Gino Santercole

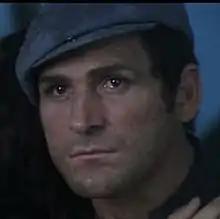
Santercole in the movie "Yuppi du" (1975)

Gino Santercole (21 November 1940 – 8 June 2018) was an Italian singer-songwriter, guitarist, and actor. He was well known for his breakthrough hit "Questo vecchio pazzo mondo" ("This old crazy world"), a cover of P. F. Sloan's "Eve of Destruction", and for the song "Ma che freddo stasera (Such a Cold Night Tonight)" that he sang in the movie "Yuppi du" (1975).